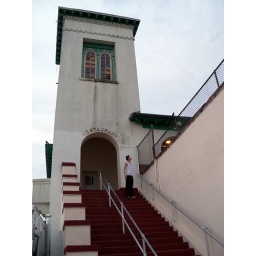
Kevin peers over at the pool. Note the boarded-up windows in the tower -- sad and a little eerie in the cloudy weather.